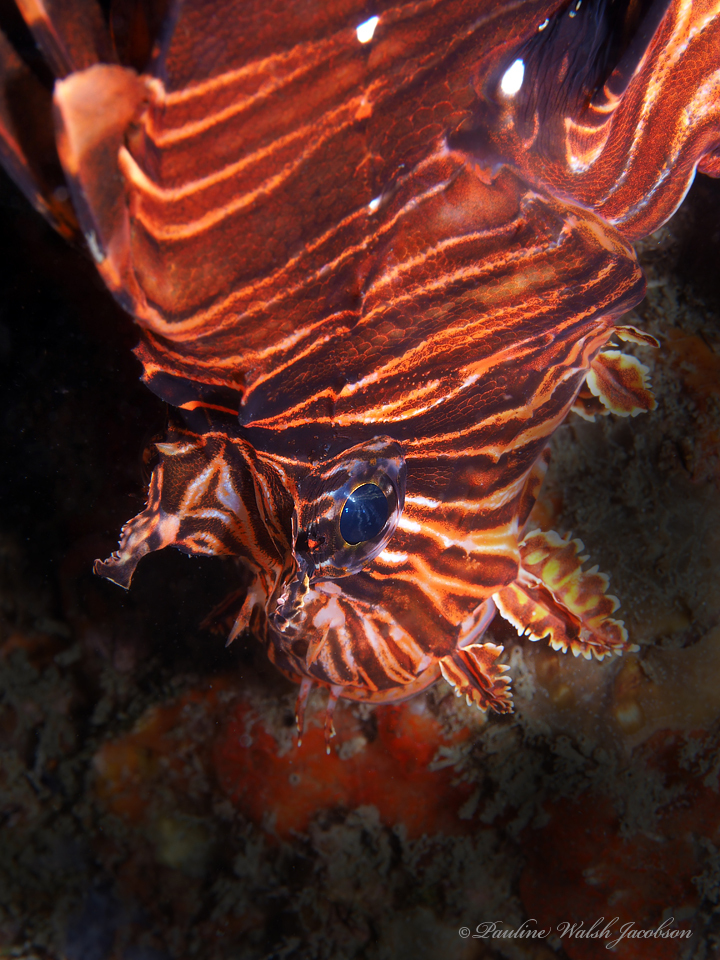
Pterois volitans (Red Lionfish)